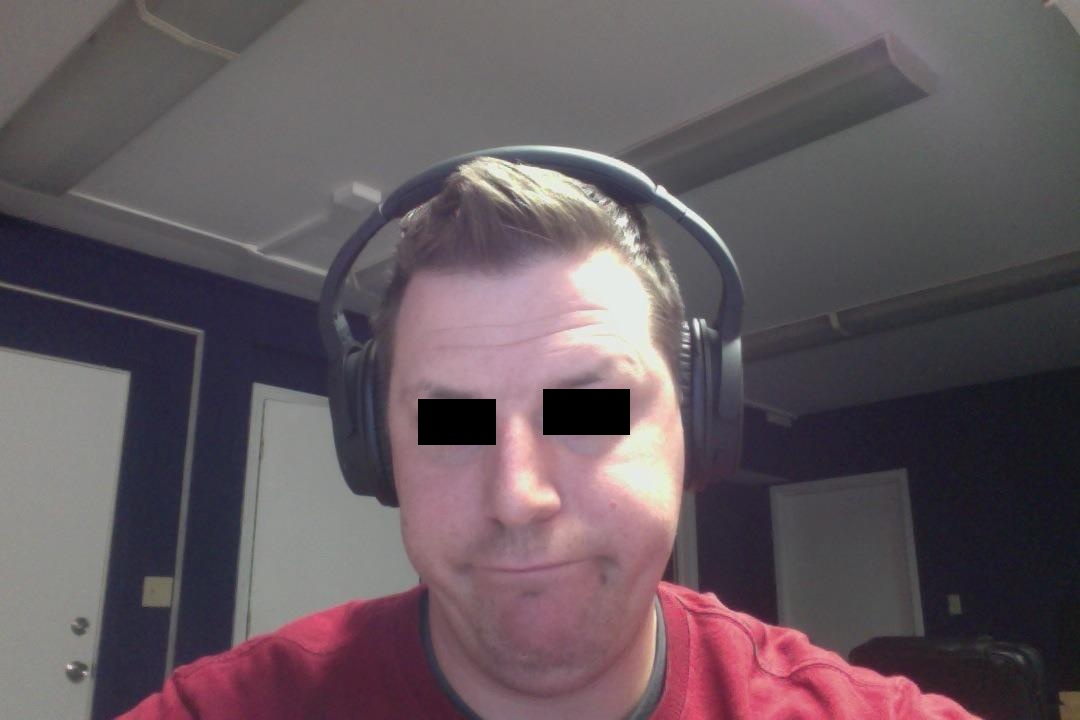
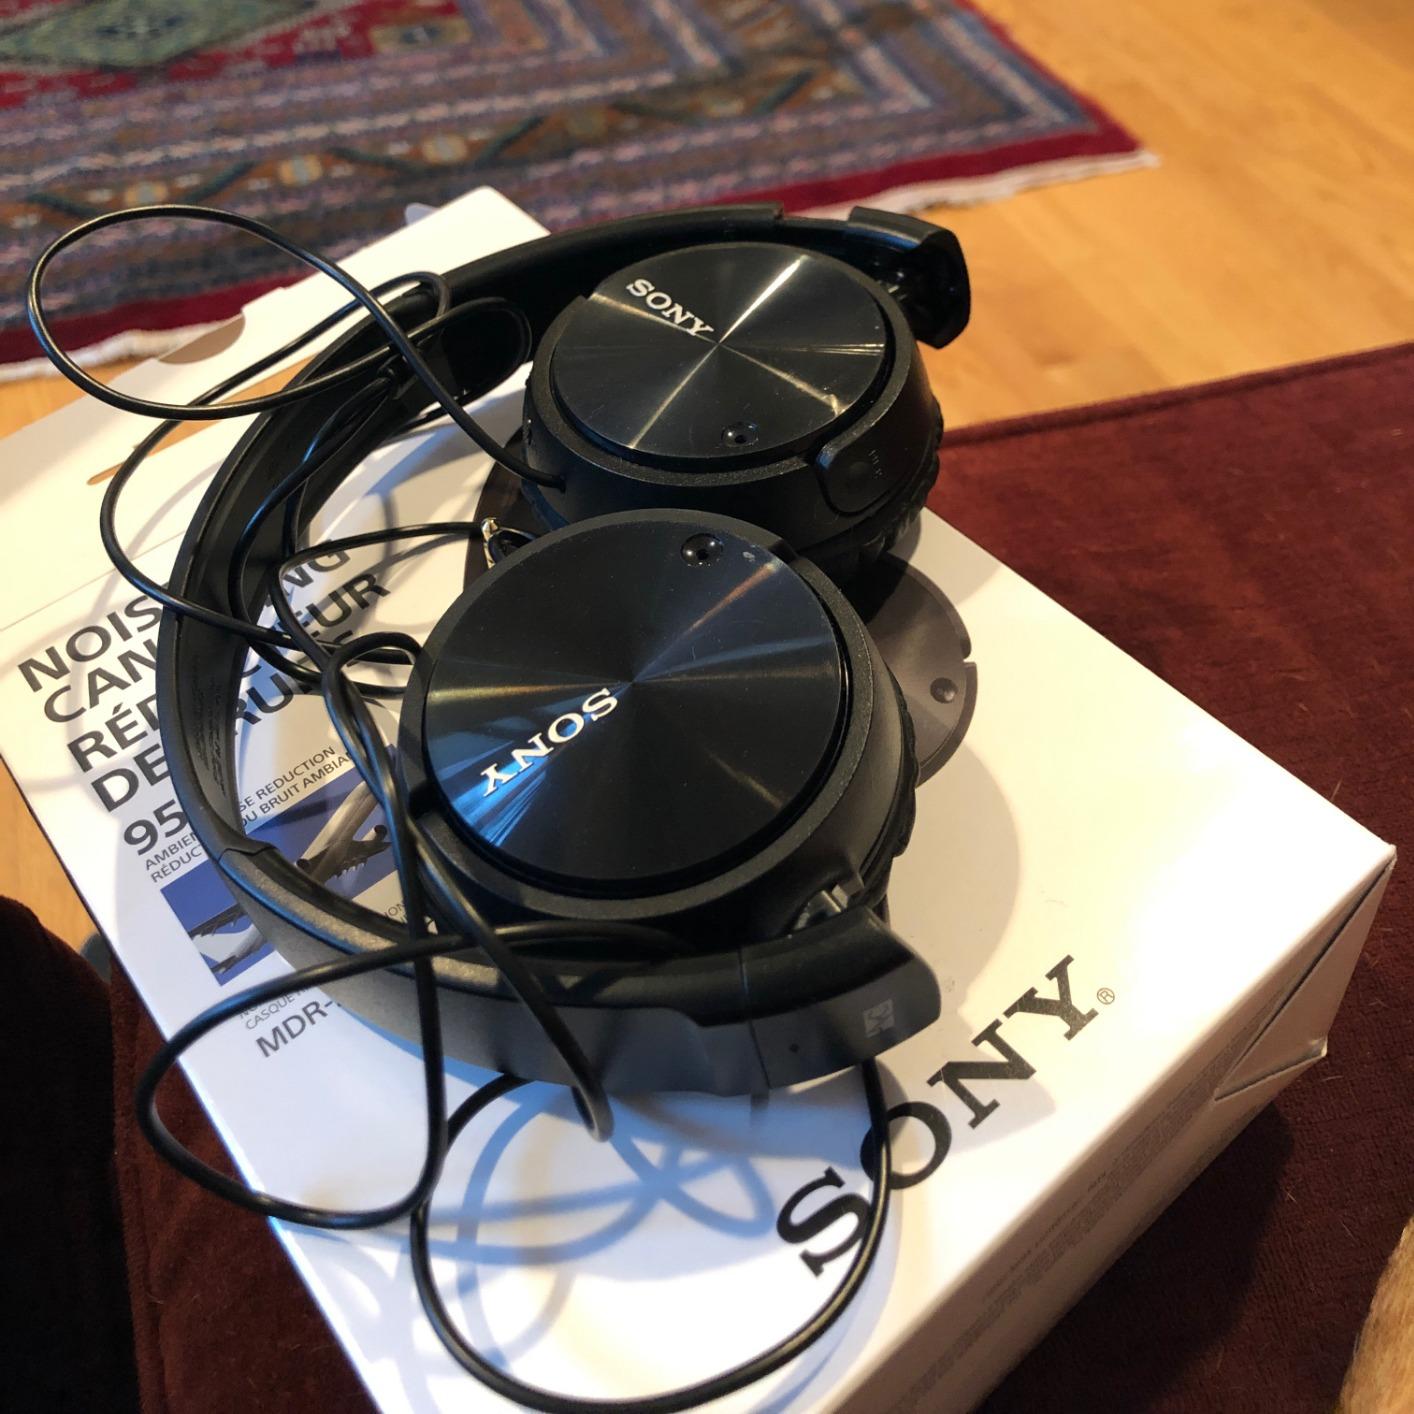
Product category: headphones
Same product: no